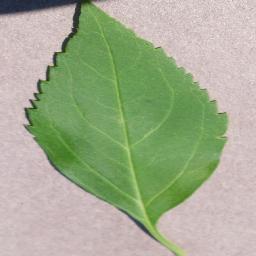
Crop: cherry
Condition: (including_sour)_healthy